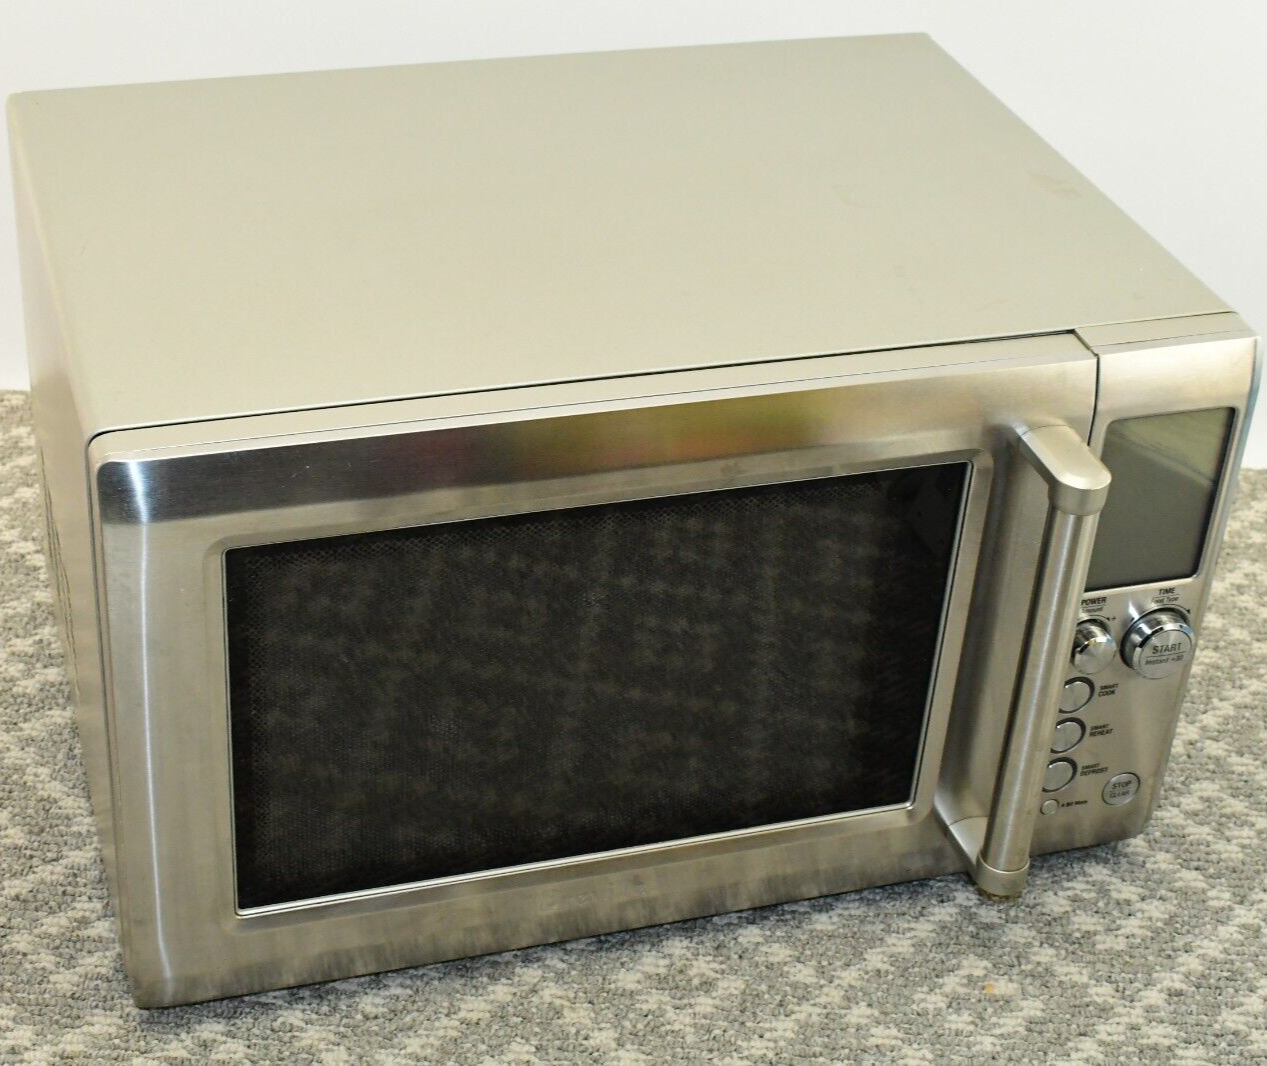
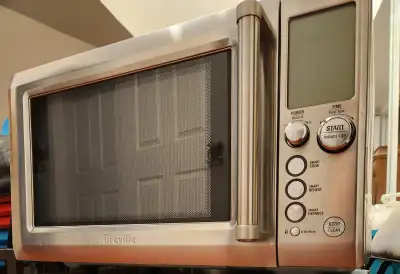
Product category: misc
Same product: yes